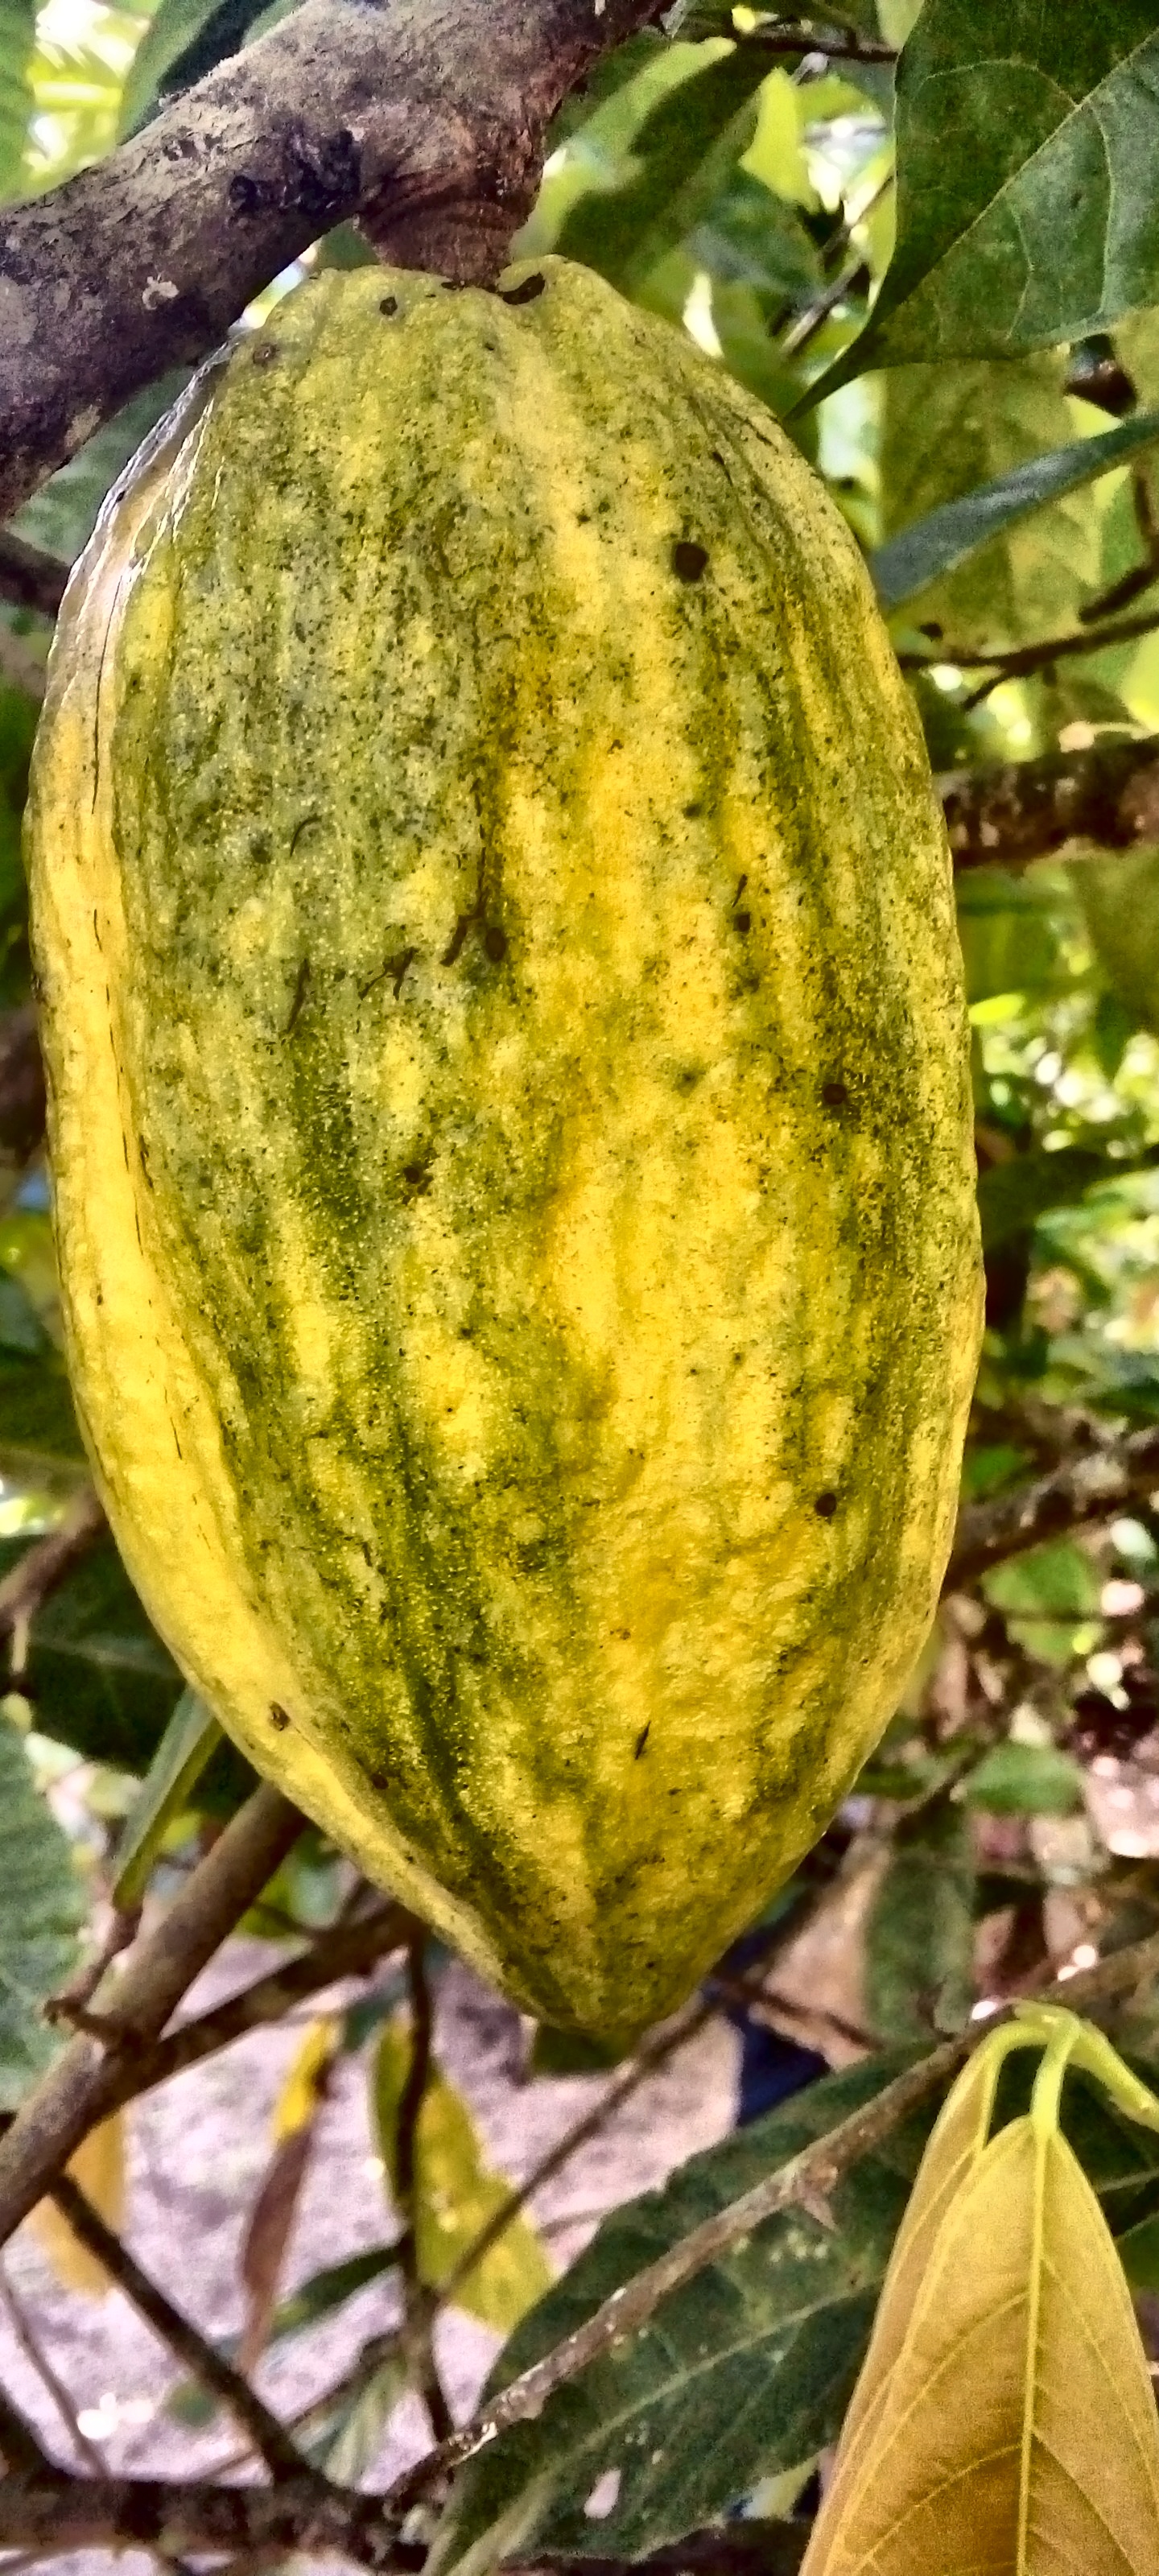
Maturity: mature
Variety: Guiana